Saint-Thibault-des-Vignes

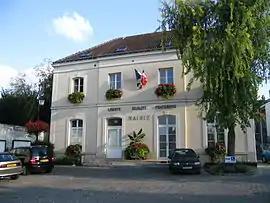
The town hall in Saint-Thibault-des-Vignes

Saint-Thibault-des-Vignes is a commune in the Seine-et-Marne department, located in the Île-de-France region in north-central France.